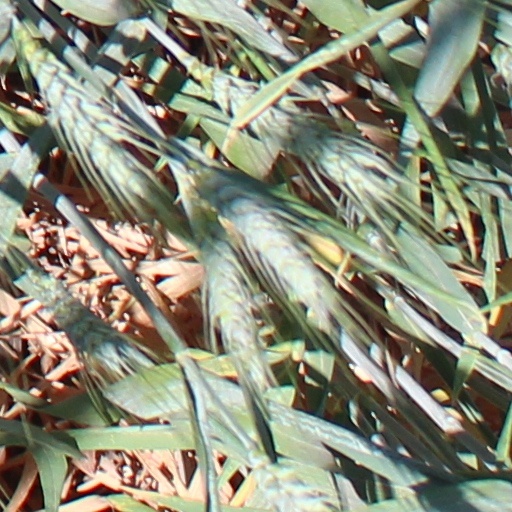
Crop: wheat